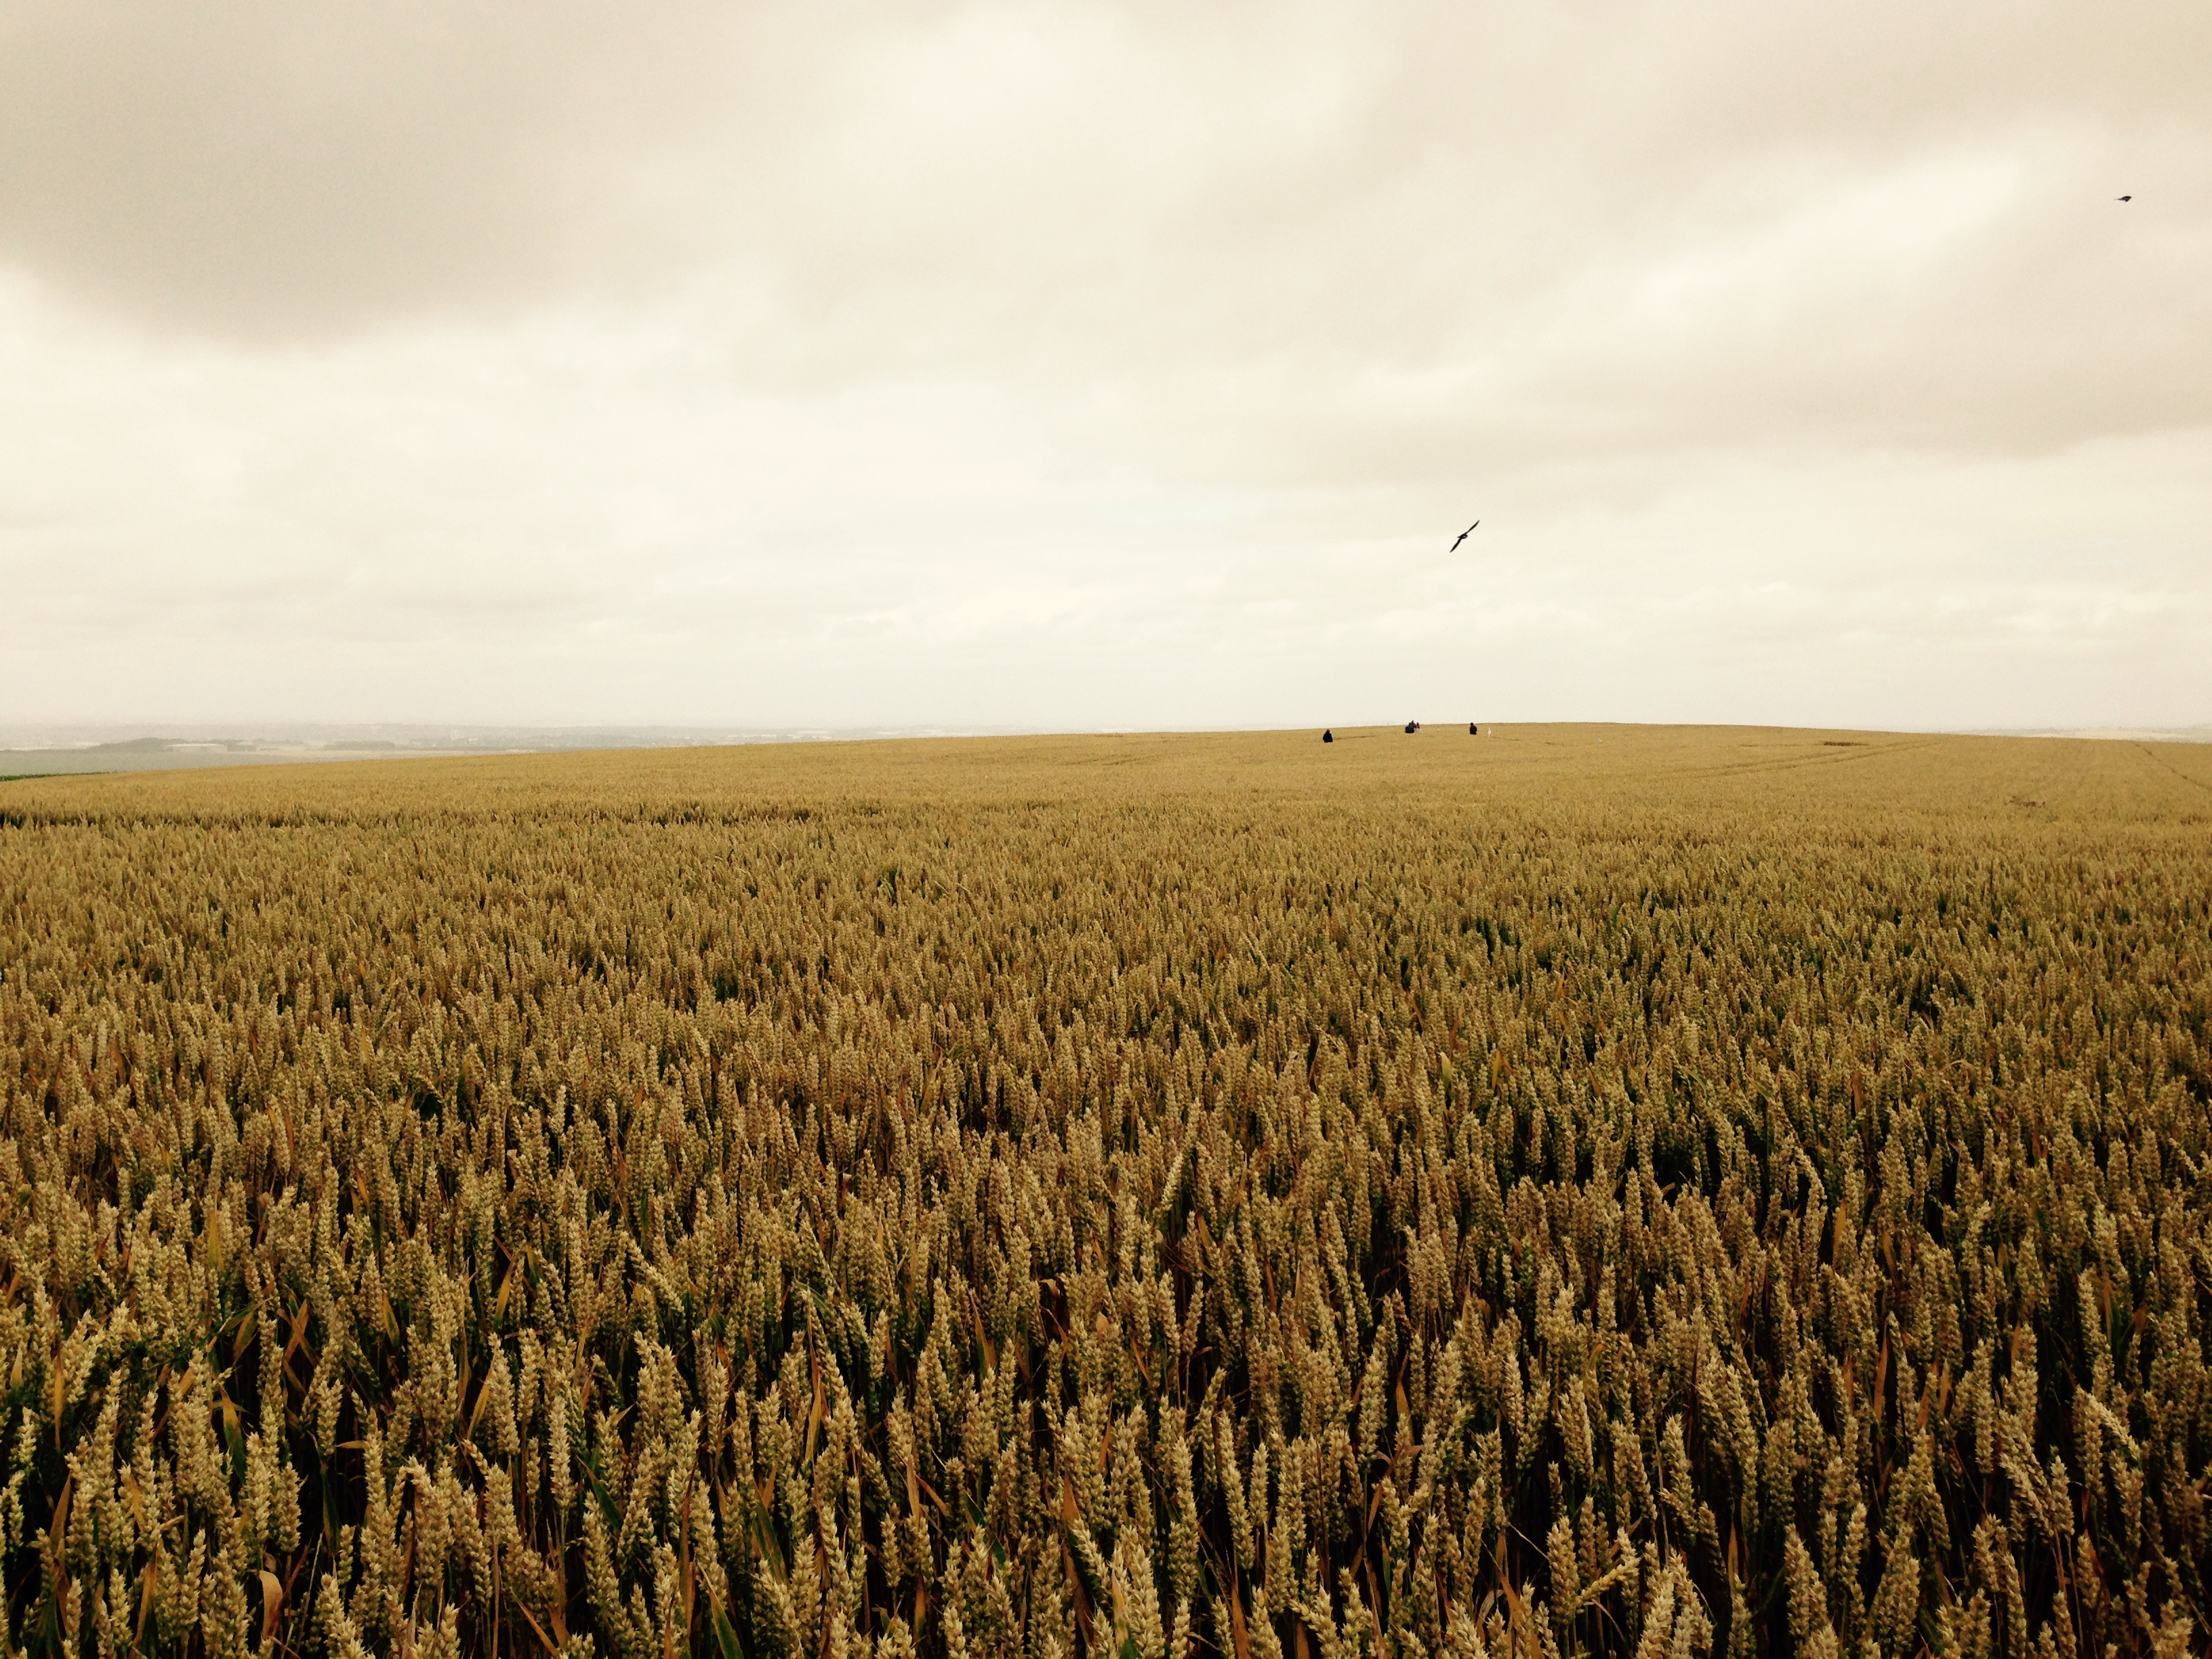
nature, grass, horizon, cloud, plant, sky, field, wheat, grain, prairie, morning, food, crop, soil, agriculture, plain, england, grassland, habitat, ecosystem, steppe, rural area, flowering plant, natural environment, grass family, land plant